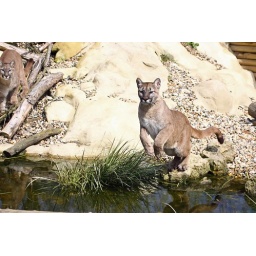
A selection from several shots of this beautiful cat leaping over water